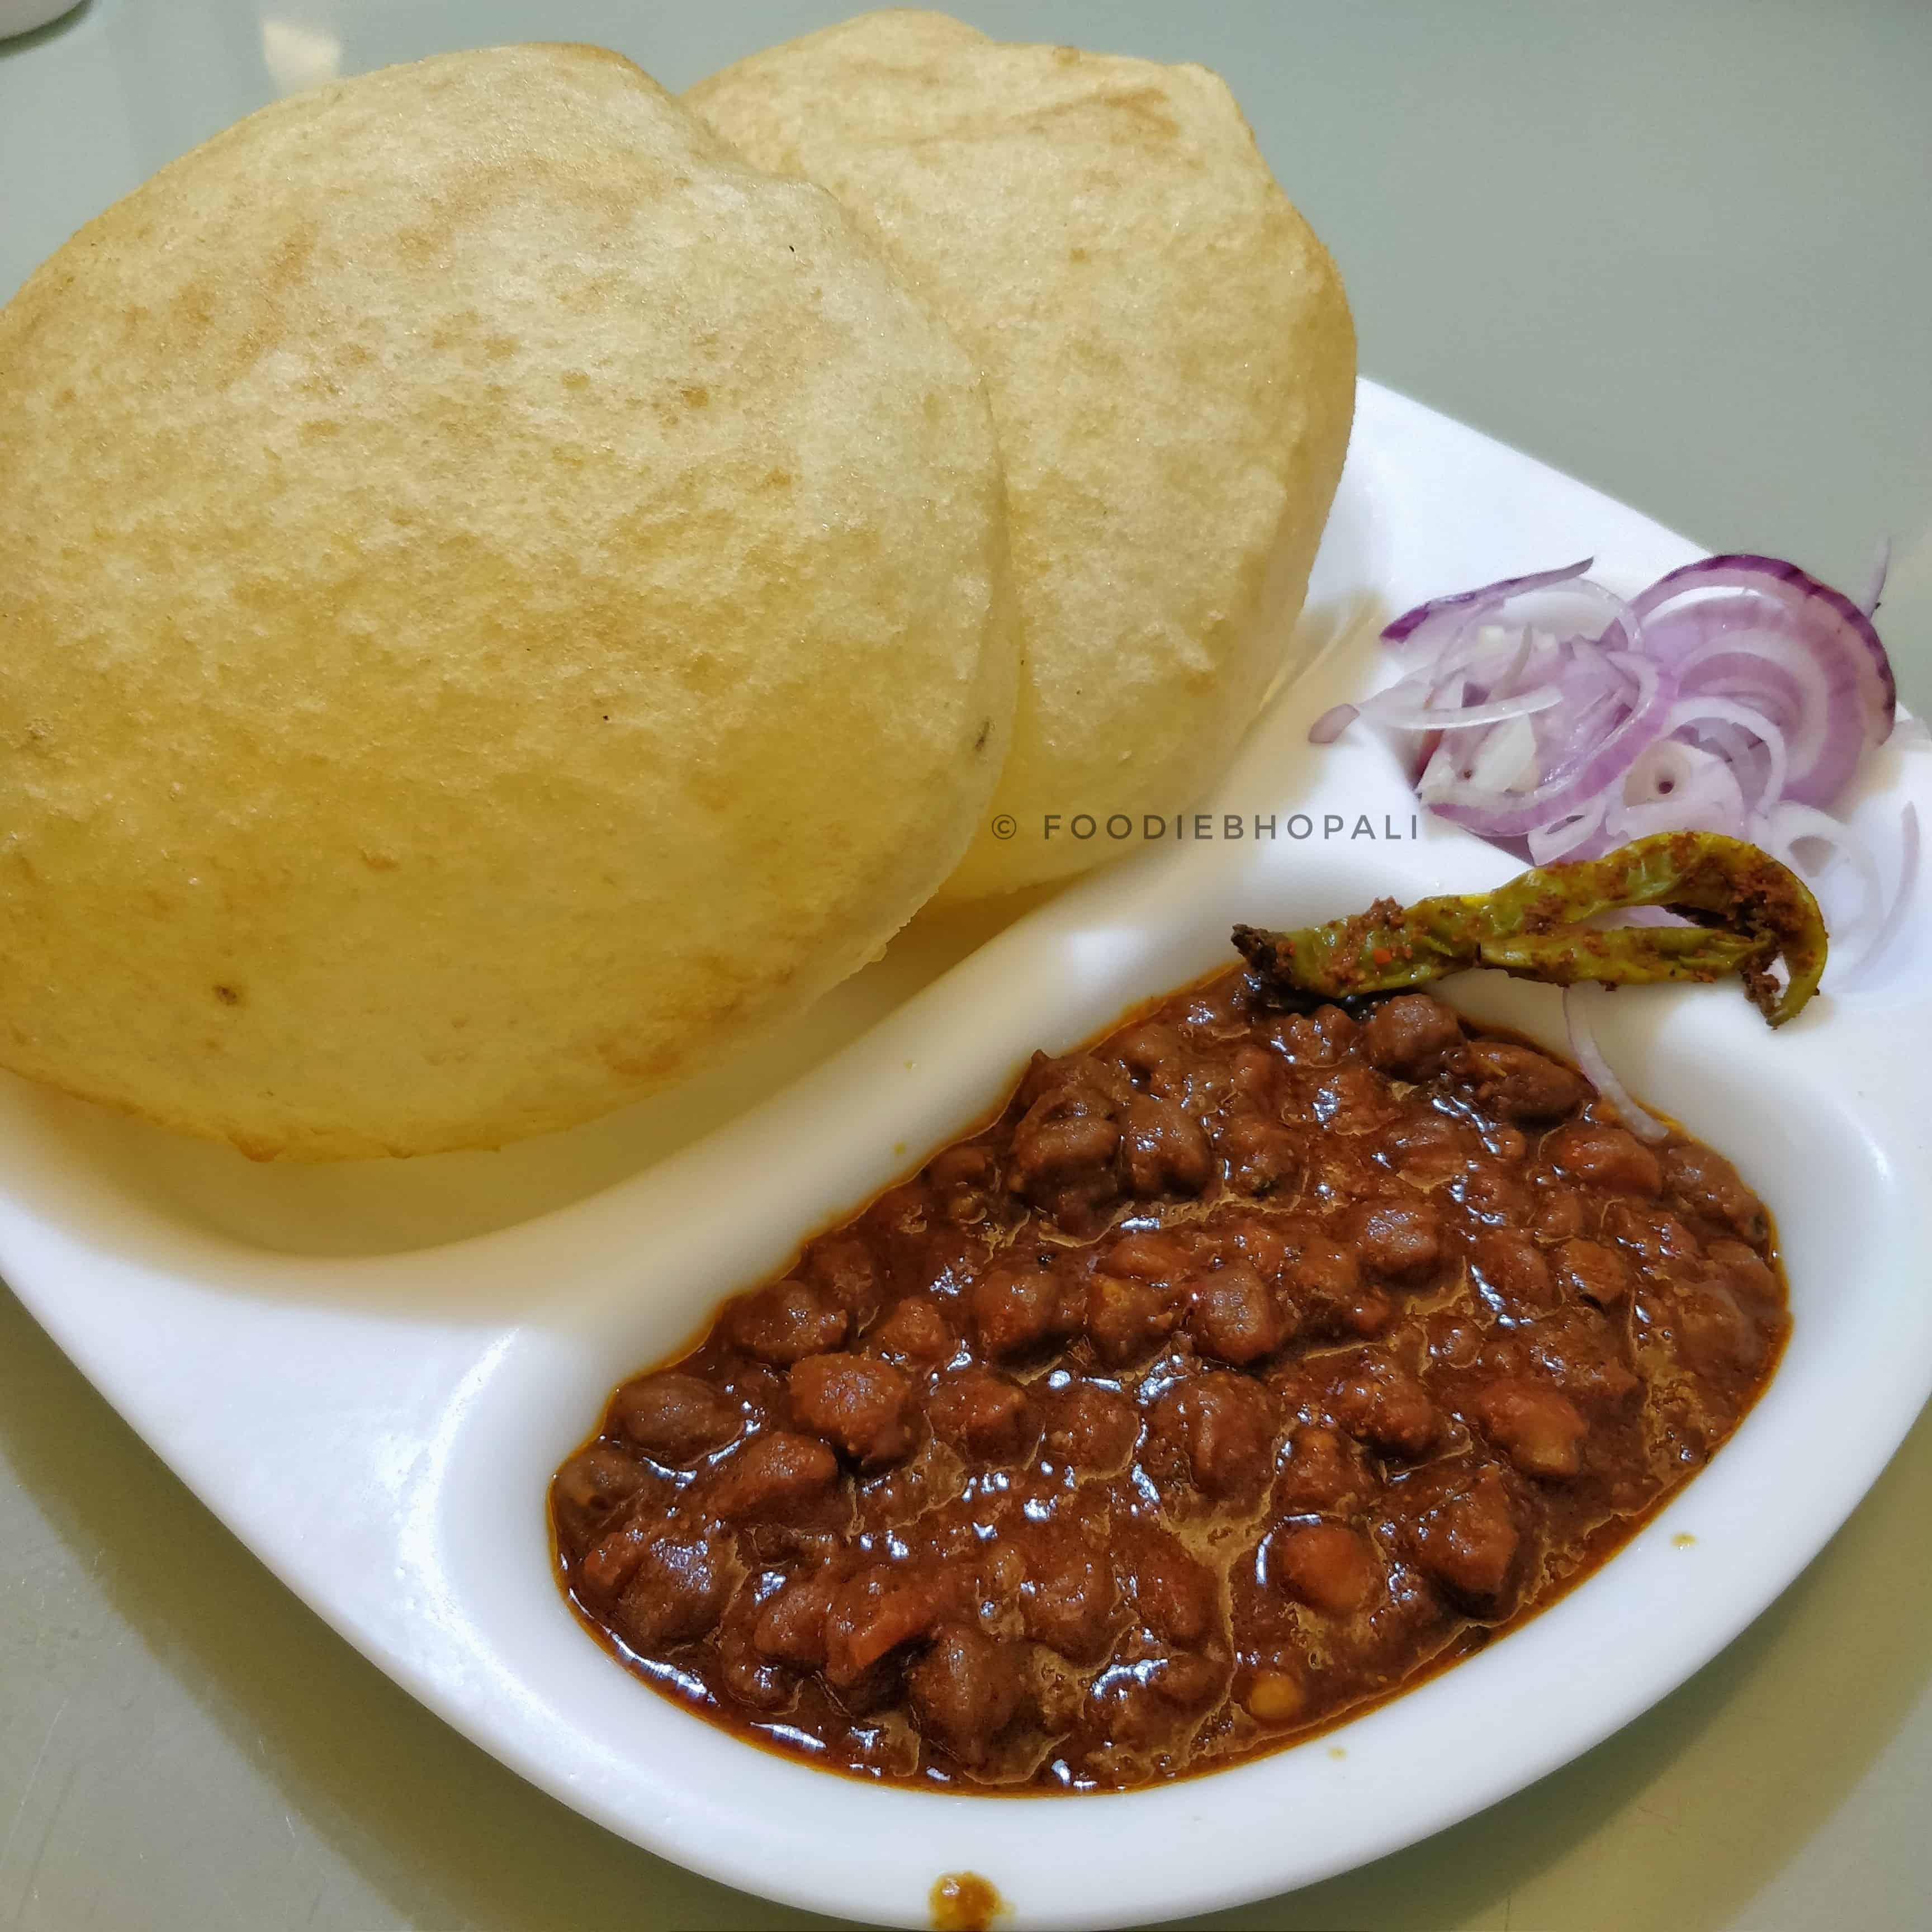
Dish: chole_bhature